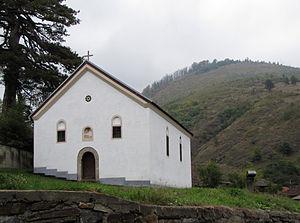
L'éparchie de Vranje est une éparchie, c'est-à-dire une circonscription de l'Église orthodoxe serbe. Située au sud-est de la Serbie, elle a son siège à Vranje. En 2016, elle est administrée par l'évêque Pahomije.
Donja Ljubata est un village de Serbie situé dans la municipalité de Bosilegrad, district de Pčinja. Au recensement de 2011, il comptait 262 habitants.